Sports et divertissements

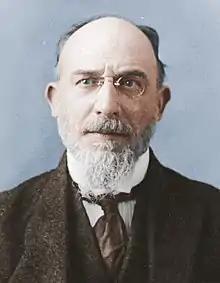
Erik Satie

Sports et divertissements ("Sports and Pastimes") is a cycle of 21 short piano pieces composed in 1914 by Erik Satie. The set consists of a prefatory chorale and 20 musical vignettes depicting various sports and leisure activities. First published in 1923, it has long been considered one of his finest achievements.